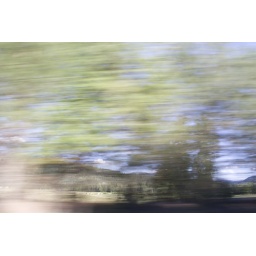
Caught the mountain in the back in focus, with the 'moving' trees nearly disappearing in the foreground